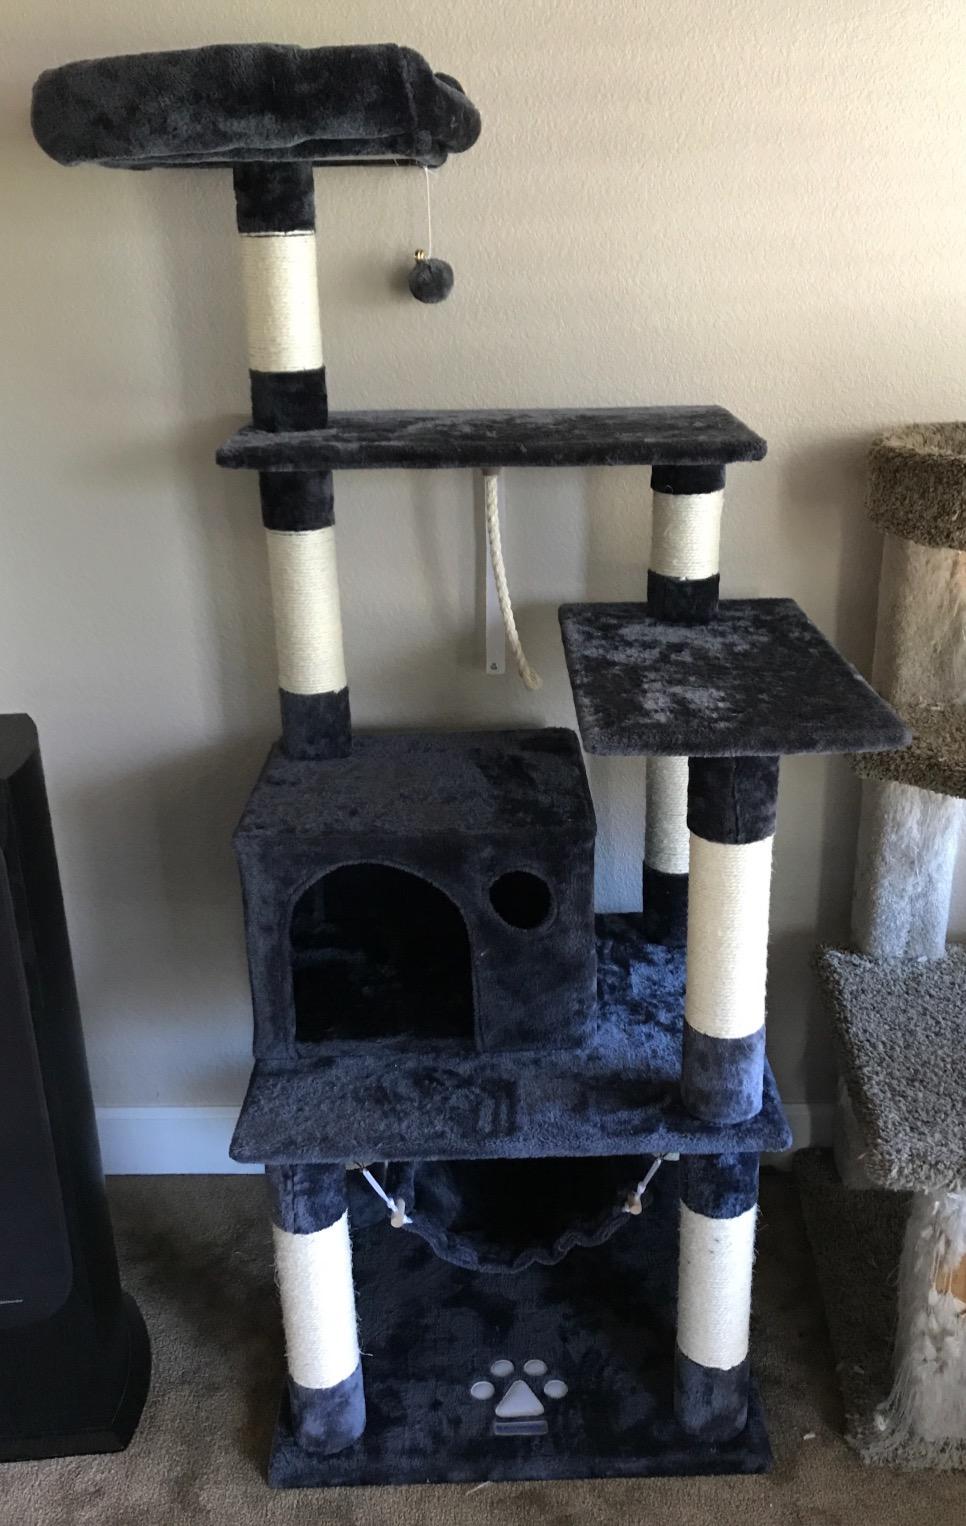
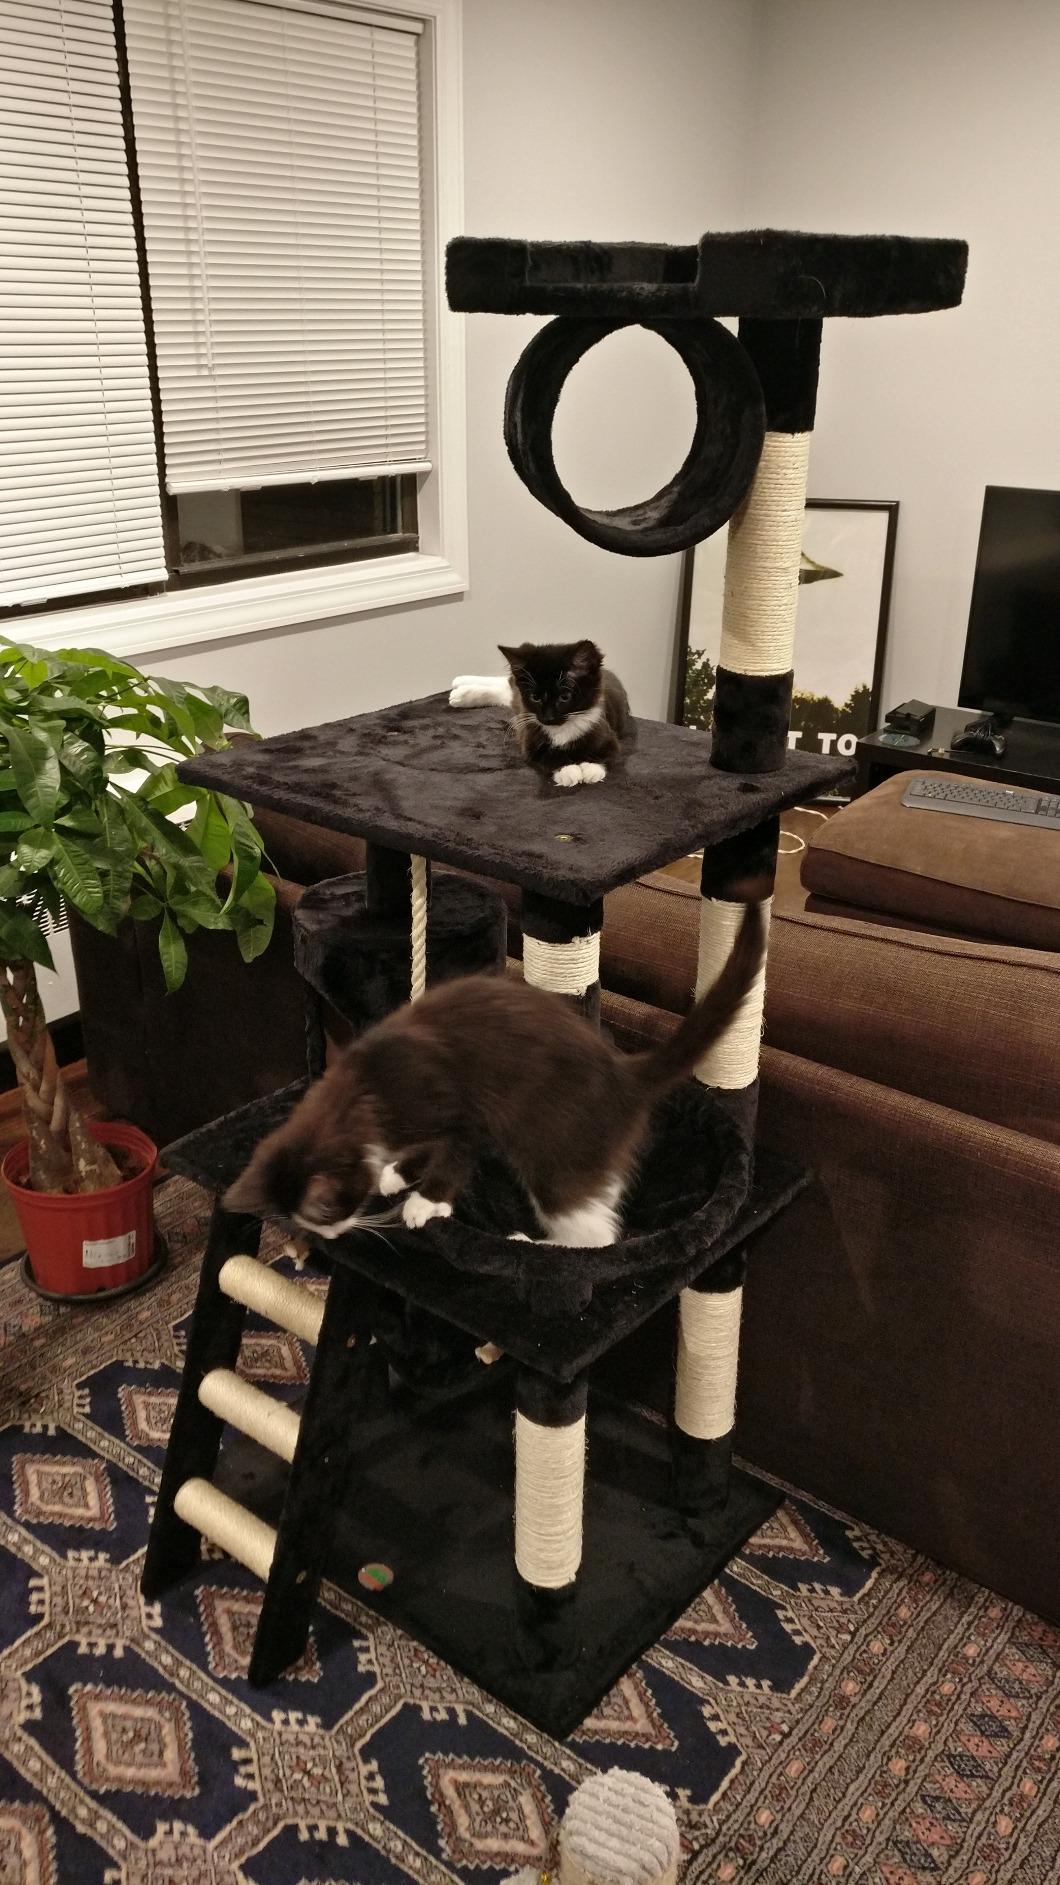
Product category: items_cat tree
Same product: no